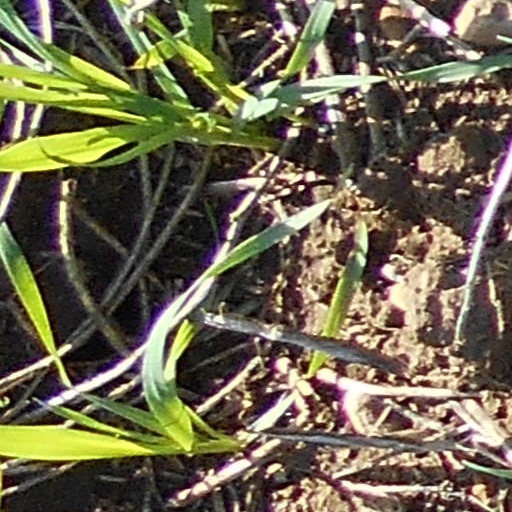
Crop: wheat